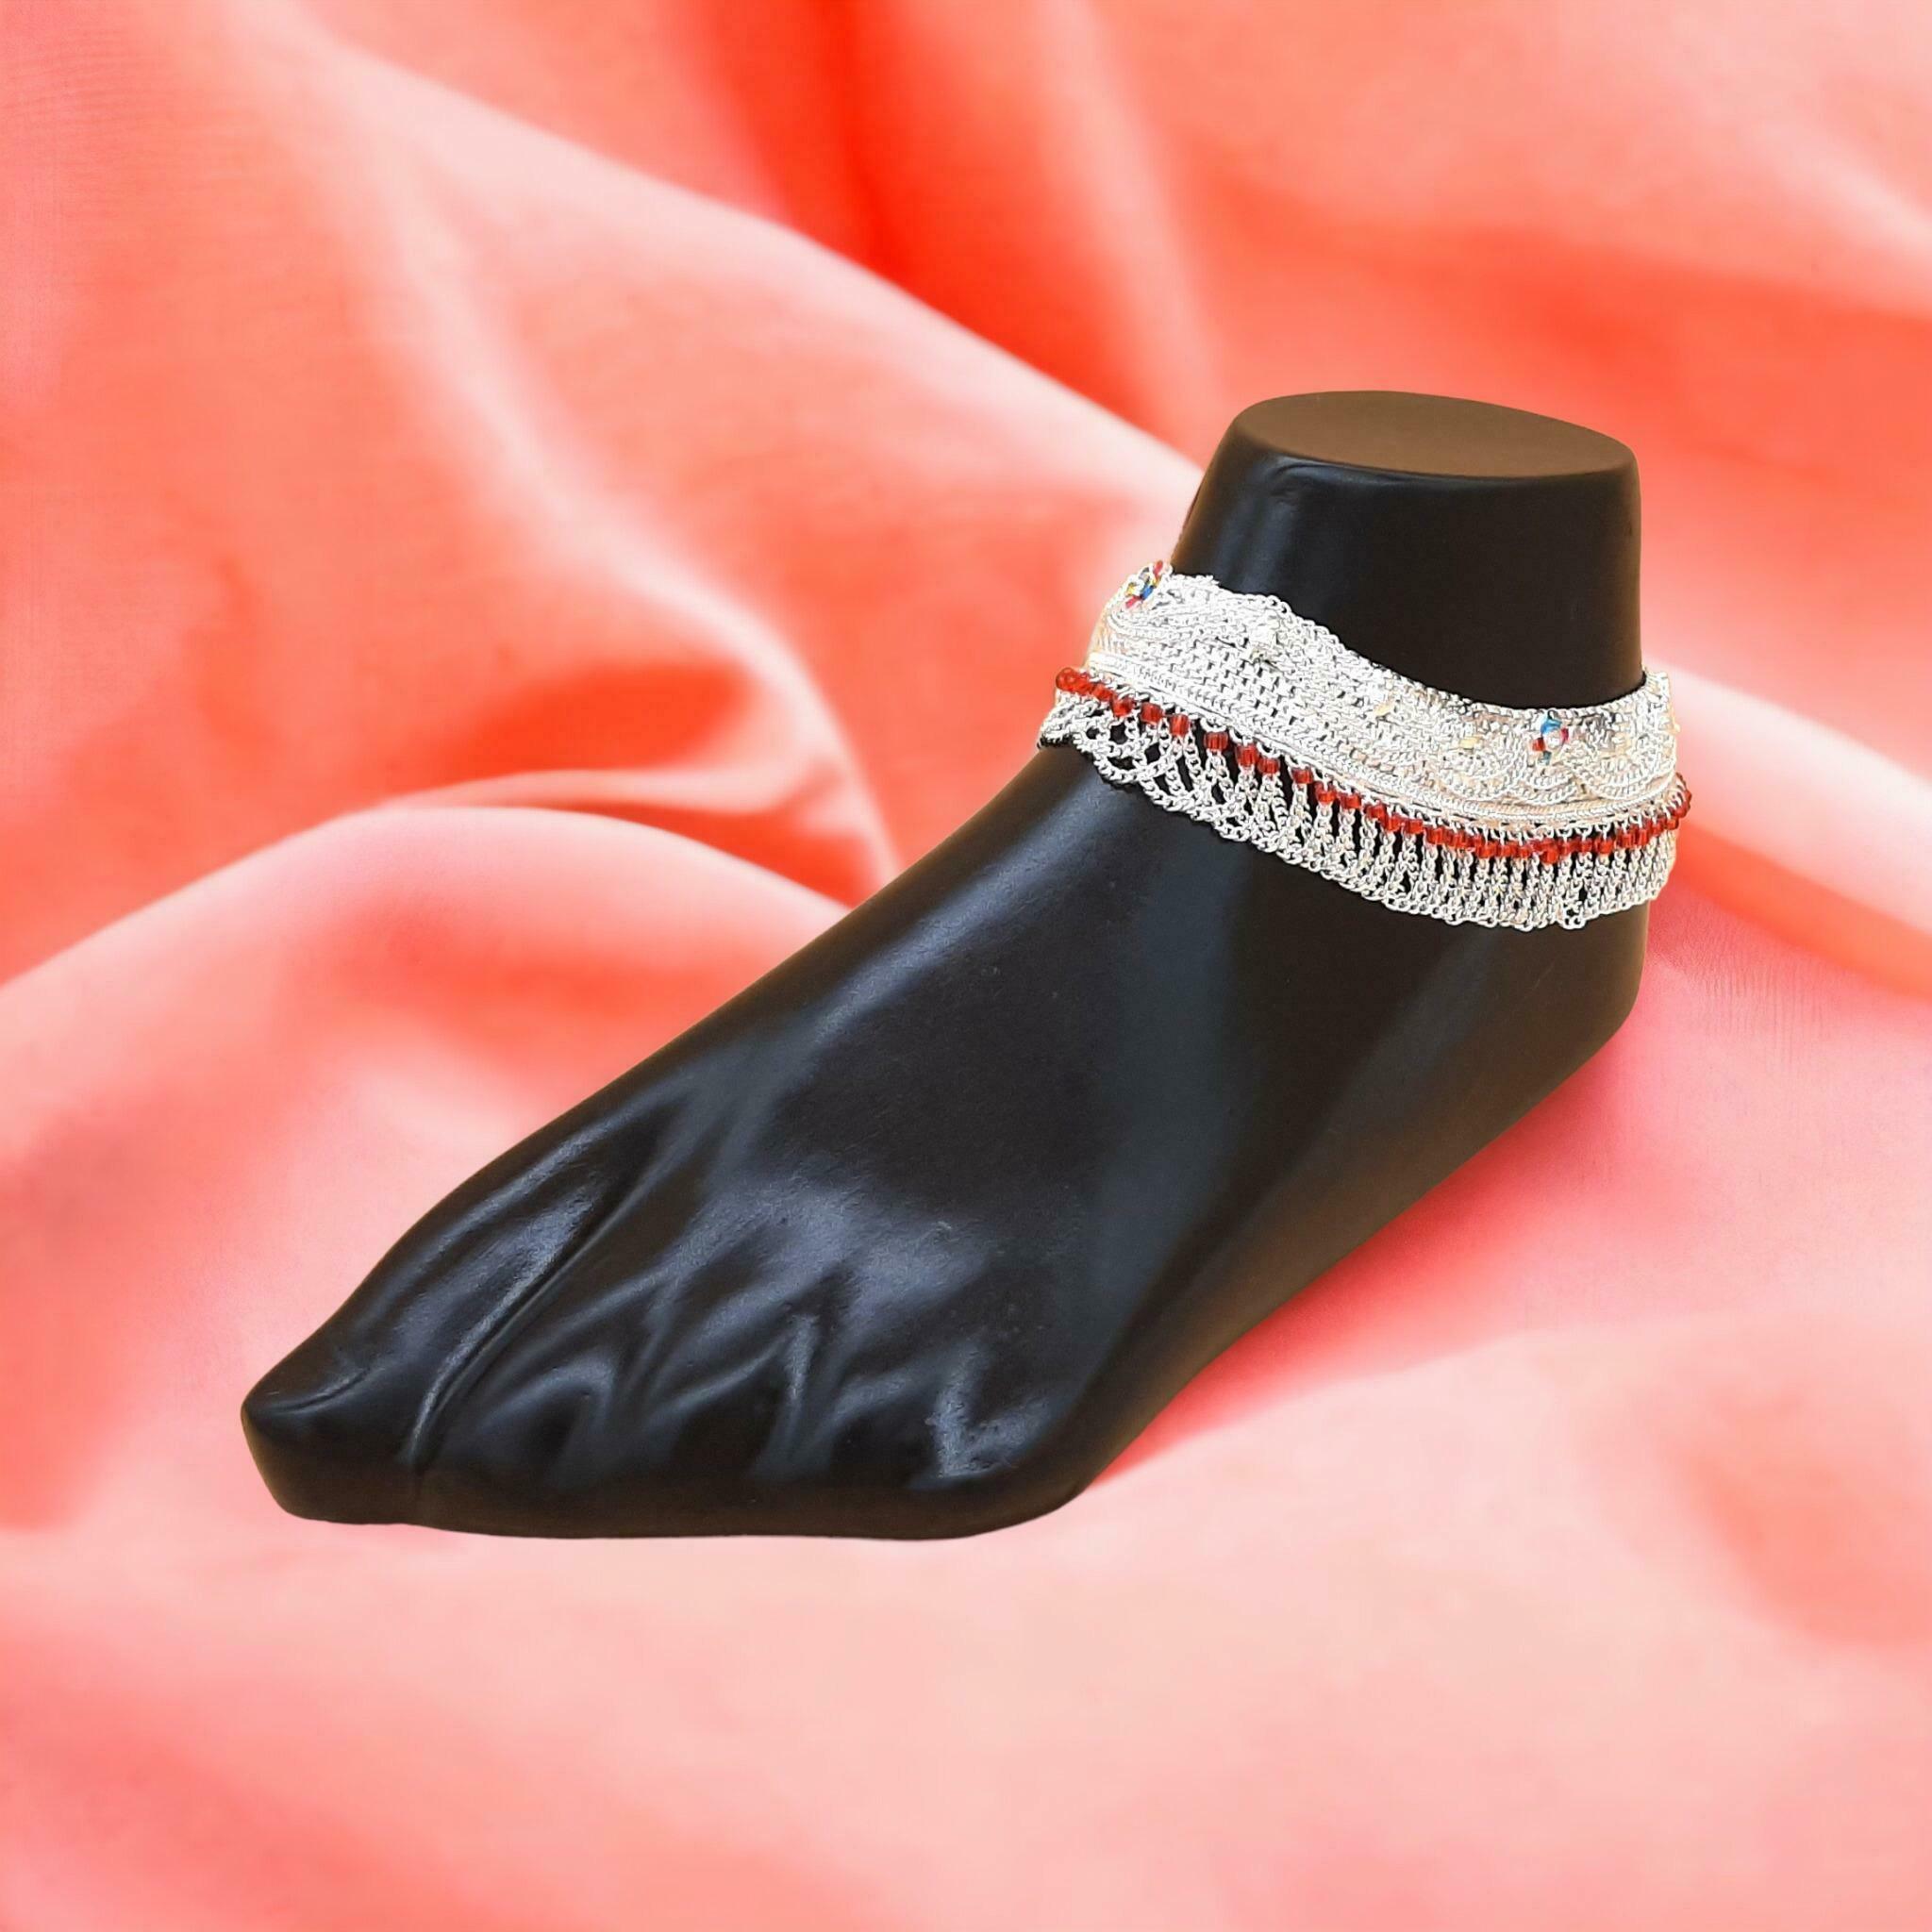
BR Ornaments Sizzling Chunky Women Anklets & Toe Rings Alloy Anklet (Pack of 2)
Type: Anklet
Brand: BR Ornaments
Price: Rs. 899
 This silver anklet looks good with all indian outfitsor traditional outfits suitable girls and women of all ages. grab this pair of anklets, you will feel stylish ankle and shining silver anklet will make beautiful, you must buy the sns traders anklets you will never go wrong with the latest design, fancy anklets in silver jewellery.